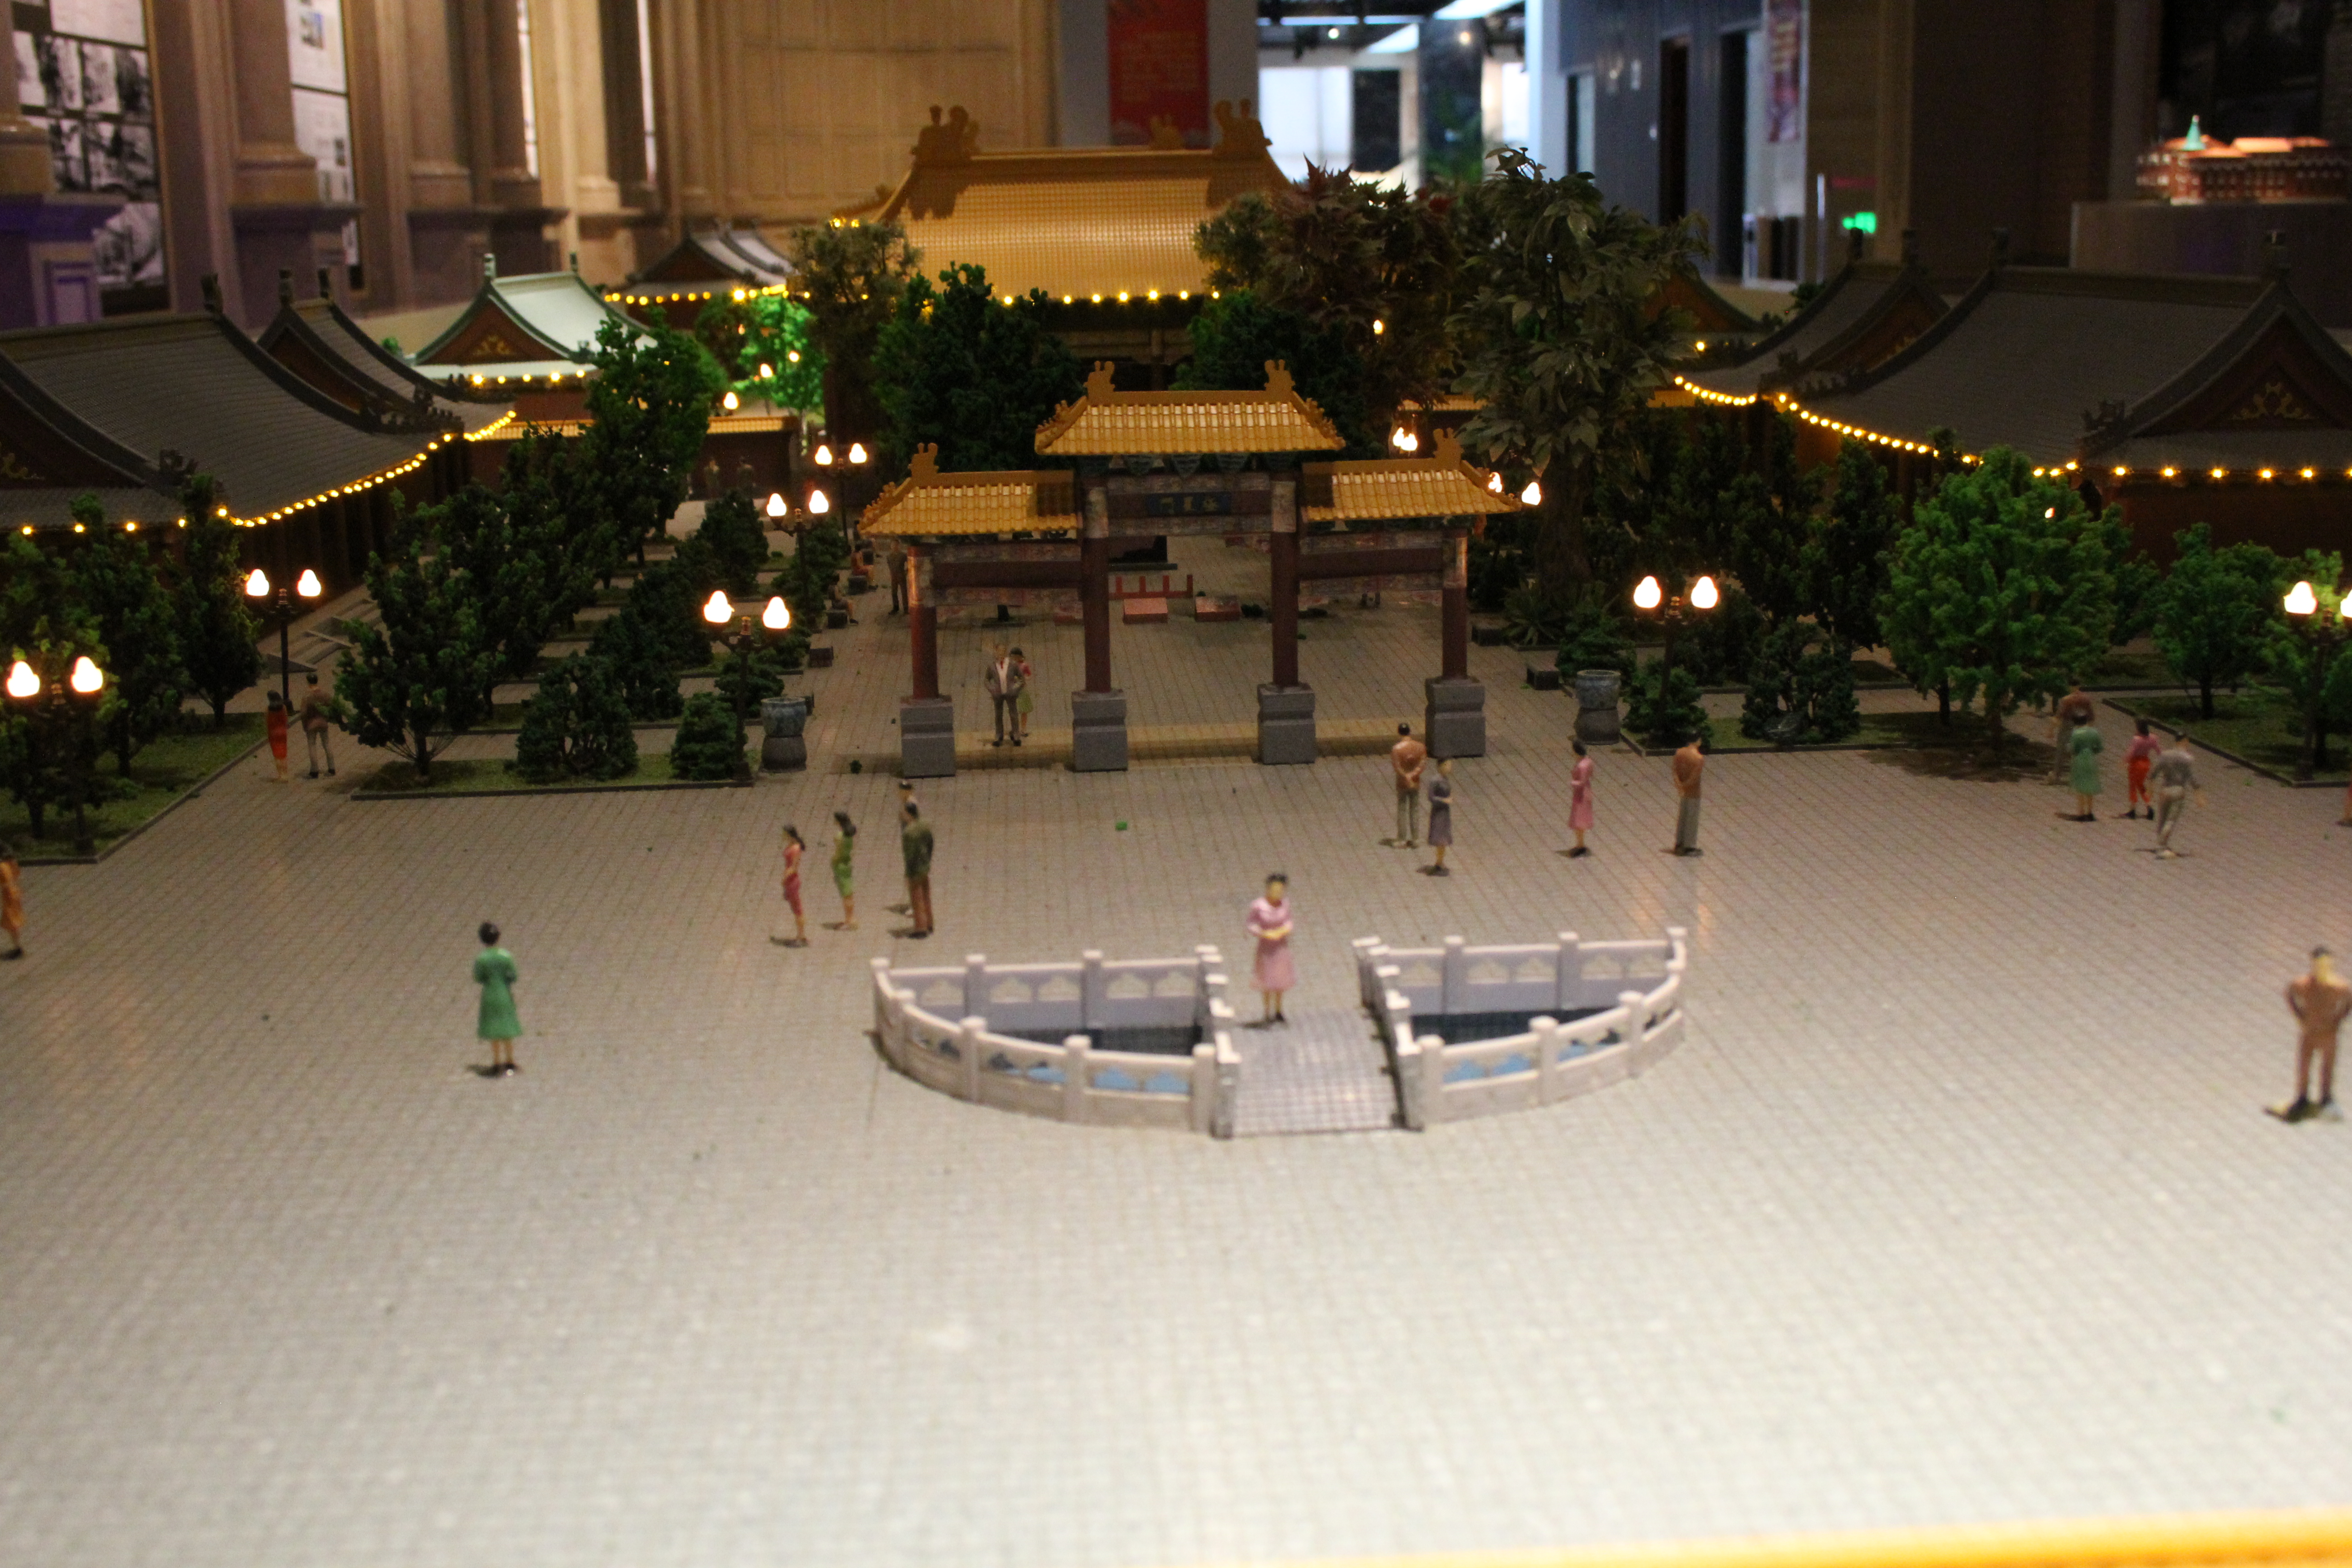
tourism, adventure, Beautiful Places, Pretty Places, environment, Interesting Places, harbin, museums, architecture, art, nature, museum, history, ancient history, china, asia, imperial palace, dynasty, beijing, planning, exhibition, sculpture, map, house, scale model, tree, night, building, city, leisure, urban design